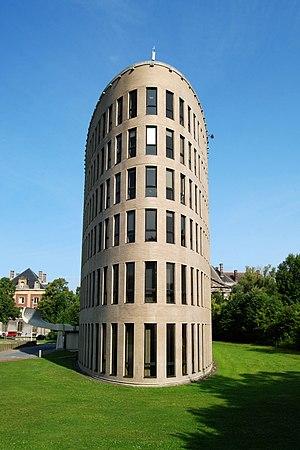
Belgique - Bruxelles - Vrije Universiteit Brussel (VUB) - Rectorat (Architecture fonctionnaliste - Renaat Braem - 1971-1978)
L'architecture fonctionnaliste est le style qui domine l'architecture en Belgique durant les années 1950, 1960 et 1970, aux côtés de l'architecture monumentale.
Renaat Braem, né le 2 août 1910 à Anvers et mort le 31 janvier 2001 à Essen, est un architecte belge.